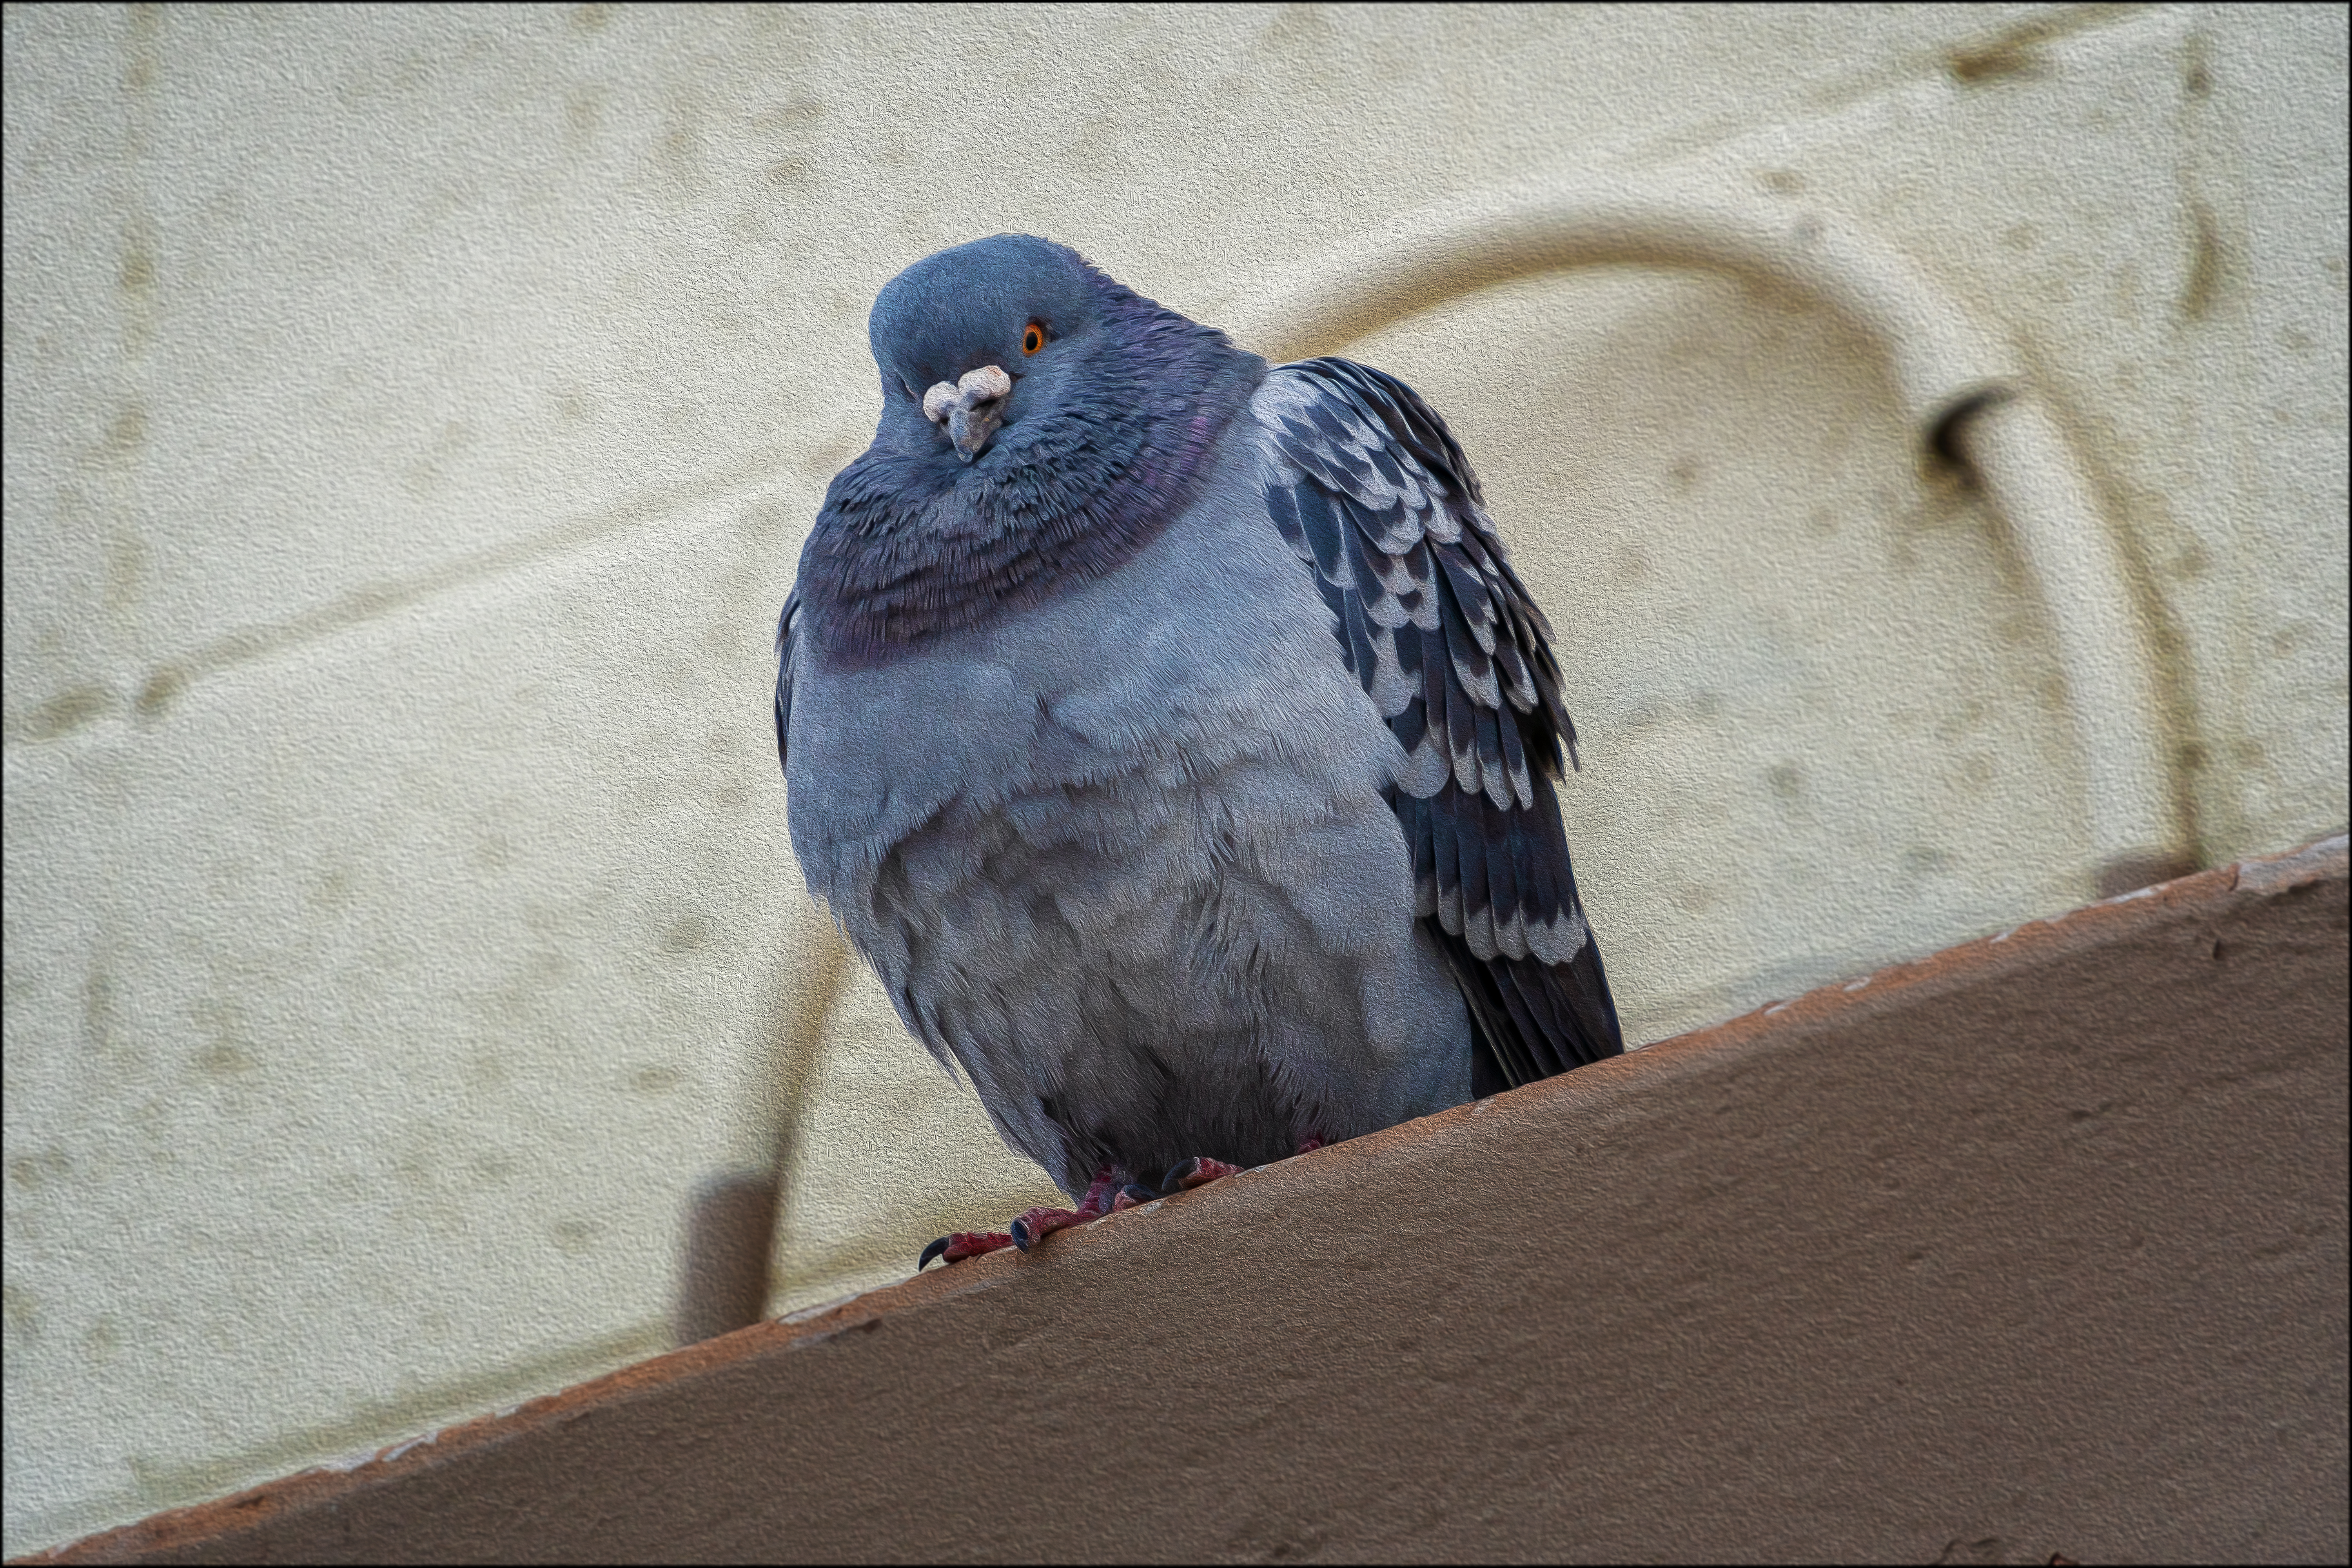
geotagged, las vegas, Las Vegas DownTown, nevada, united states, usa, a6500, abstract art, art, city, City of Las Vegas, city scene, cityscape, Clark County, Clark County Nevada, Clark County NV, downtown las vegas, feet, fremont, Fremont District, Fremont District Las Vegas, Fremont Street, Fremont Street Experience, Fremont Street Las Vegas, graffiti, Las Vegas Attraction, Las Vegas Graffiti, Las Vegas NV, Las Vegas Photography, Las Vegas Public Art, Las Vegas Sights, Las Vegas Street Art, Las Vegas Street Photography, Las Vegas Streets, las vegas strip, Las Vegas Vacation, model, mural, murals, Nevada Tourism, portrait, public art, scenic, sightseeing, sin city, sony, SONY a6500, SONY Alpha 6500, sony mirrorless, spray paint, street, street art, street photography, streetscape, tourism, tourist attraction, travel, travel photography, urban, Vacation Photo, vegas strip, wall art, bird, pigeon, vertebrate, stock dove, beak, pigeons and doves, rock dove, eye, feather, wildlife, falconiformes